Antanina Vainiūnaitė-Kubertavičienė

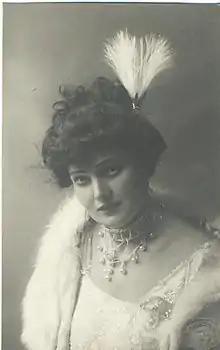

Antanina Vainiūnaitė-Kubertavičienė (14 May 1896 – 3 March 1973) was a Lithuanian stage actress. She was recognized as a People's Artist of the Lithuanian SSR in 1956.